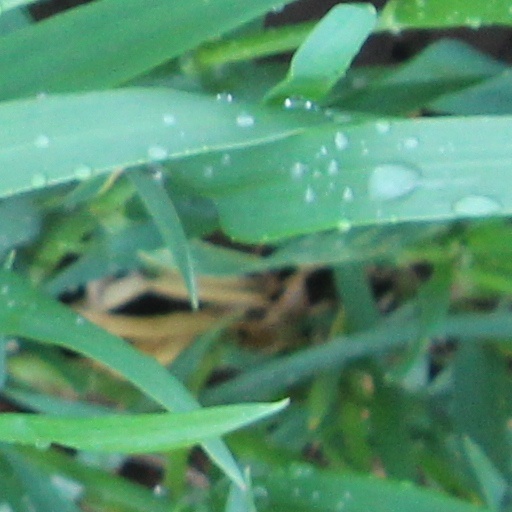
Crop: wheat